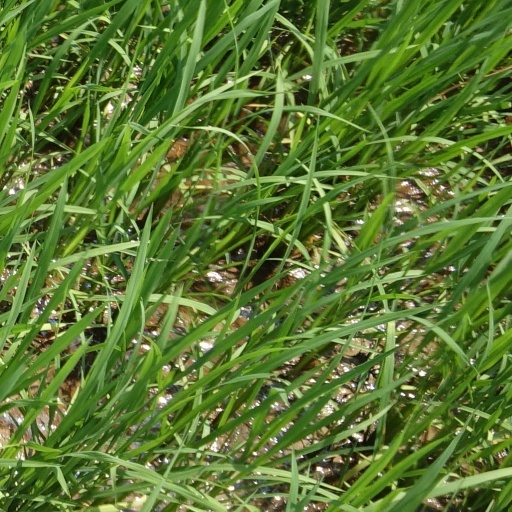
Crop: rice